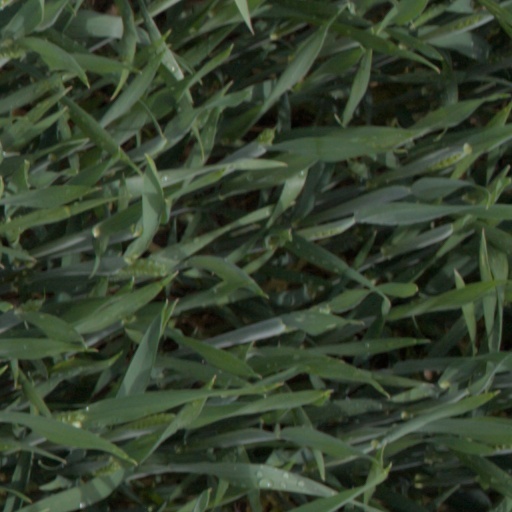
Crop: wheat